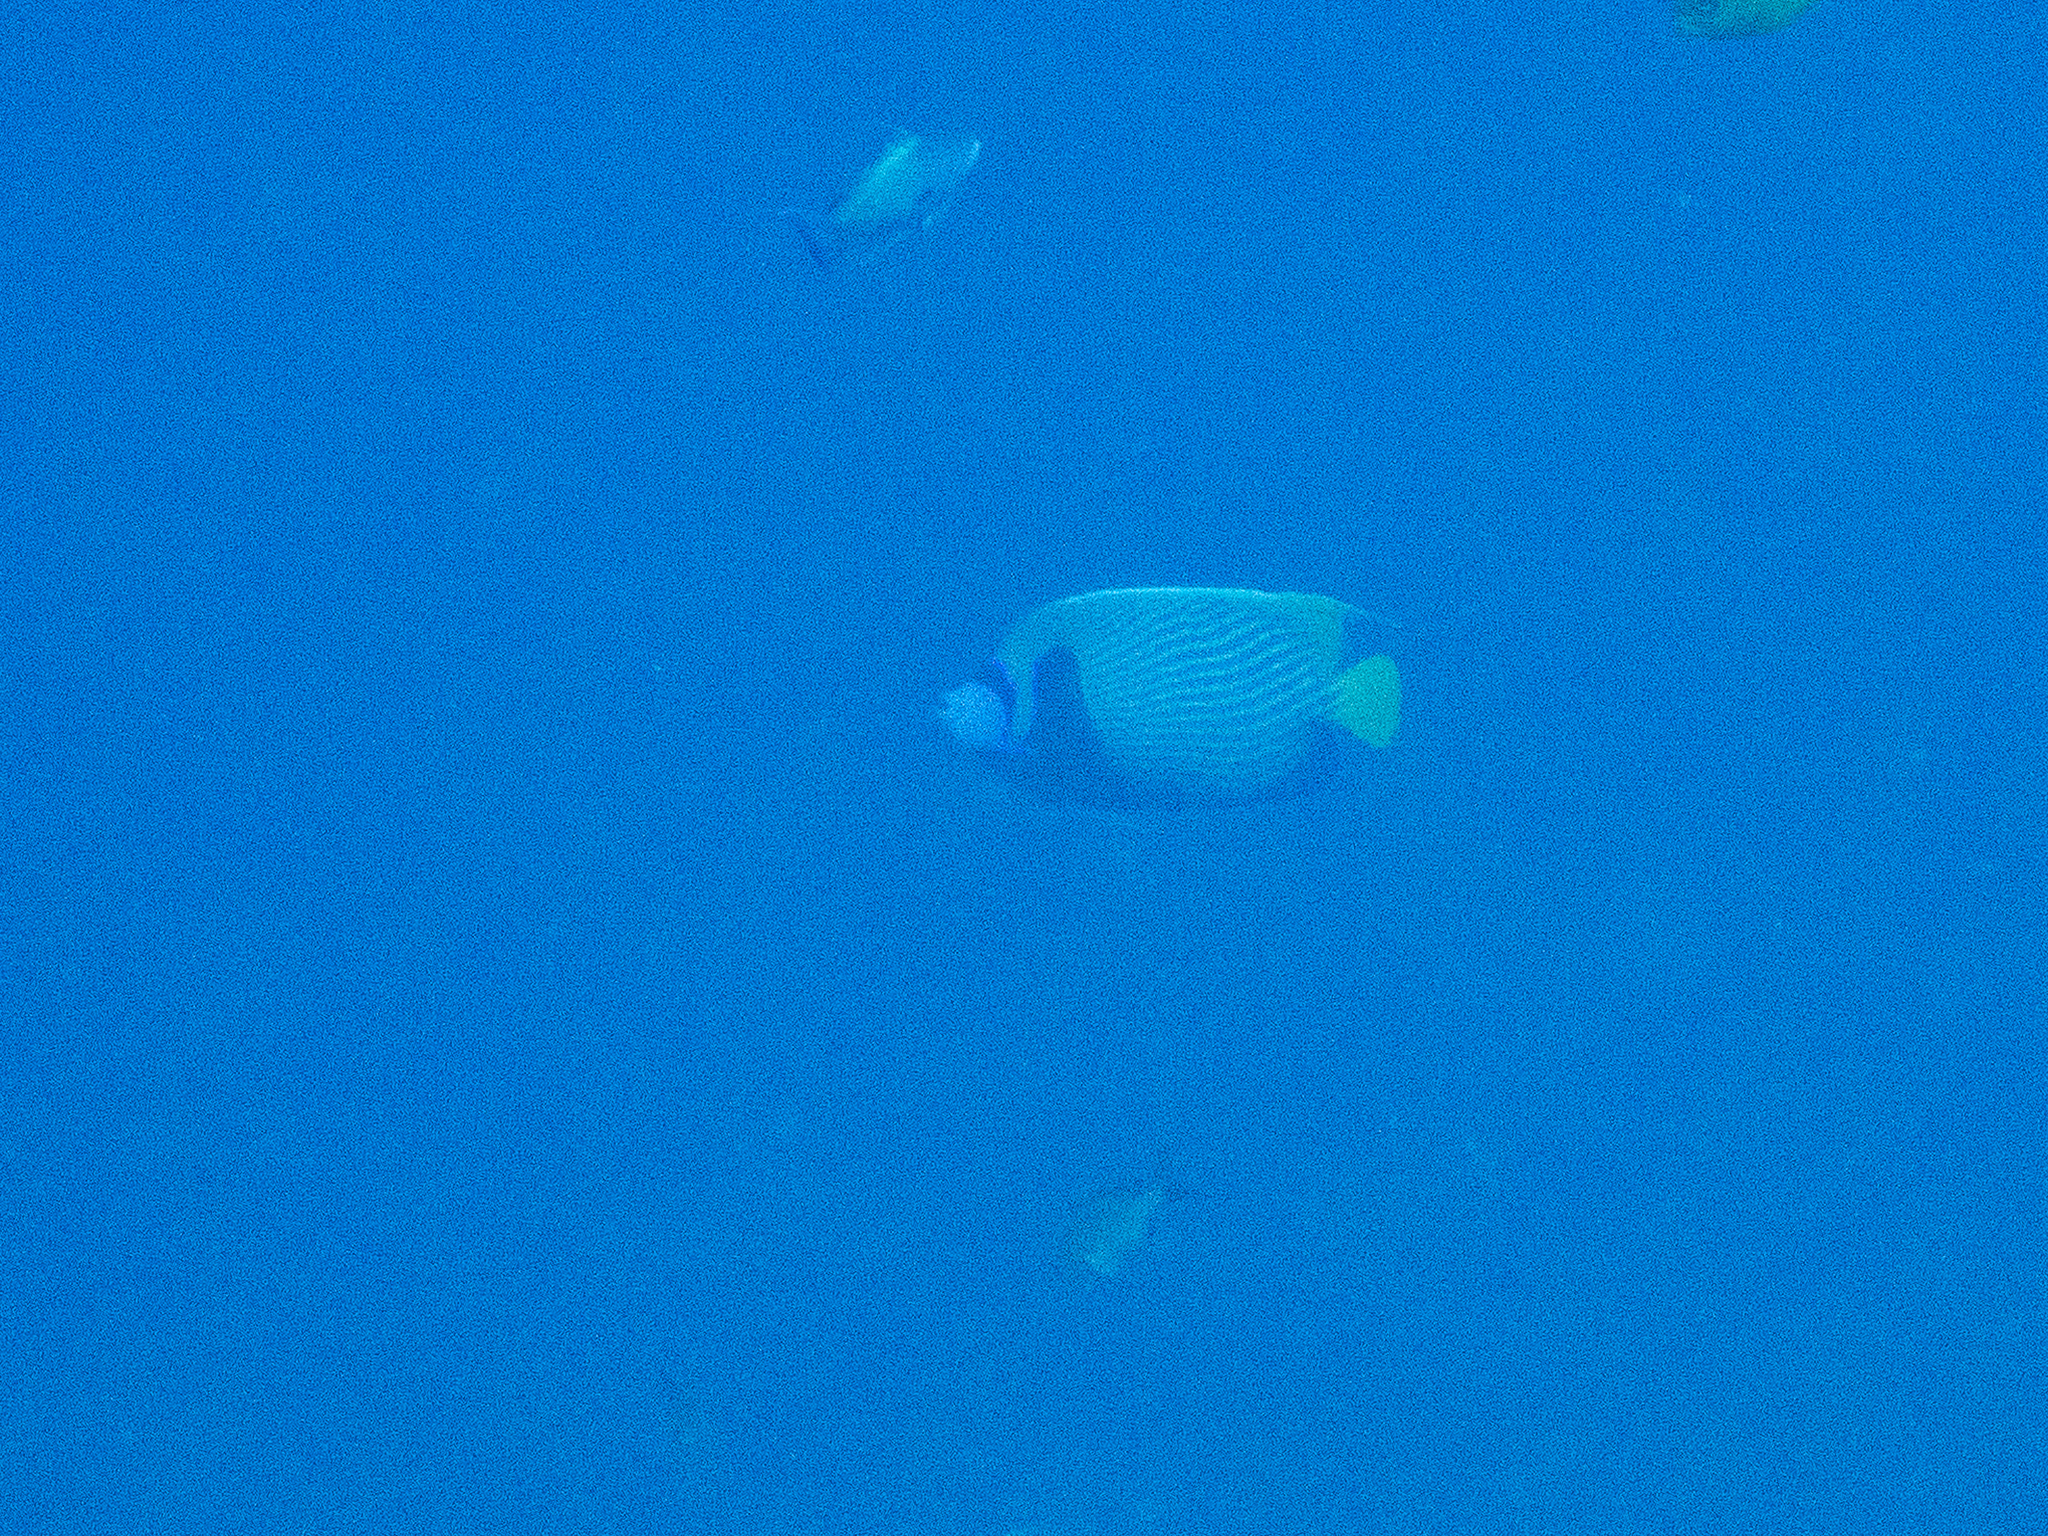
Pomacanthus imperator (Emperor Angelfish)